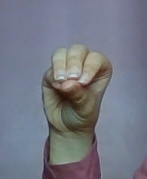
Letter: ha